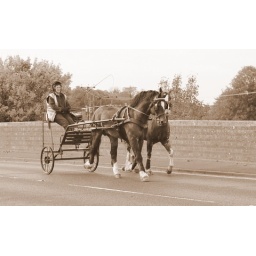
snape maltings the bridge over the river